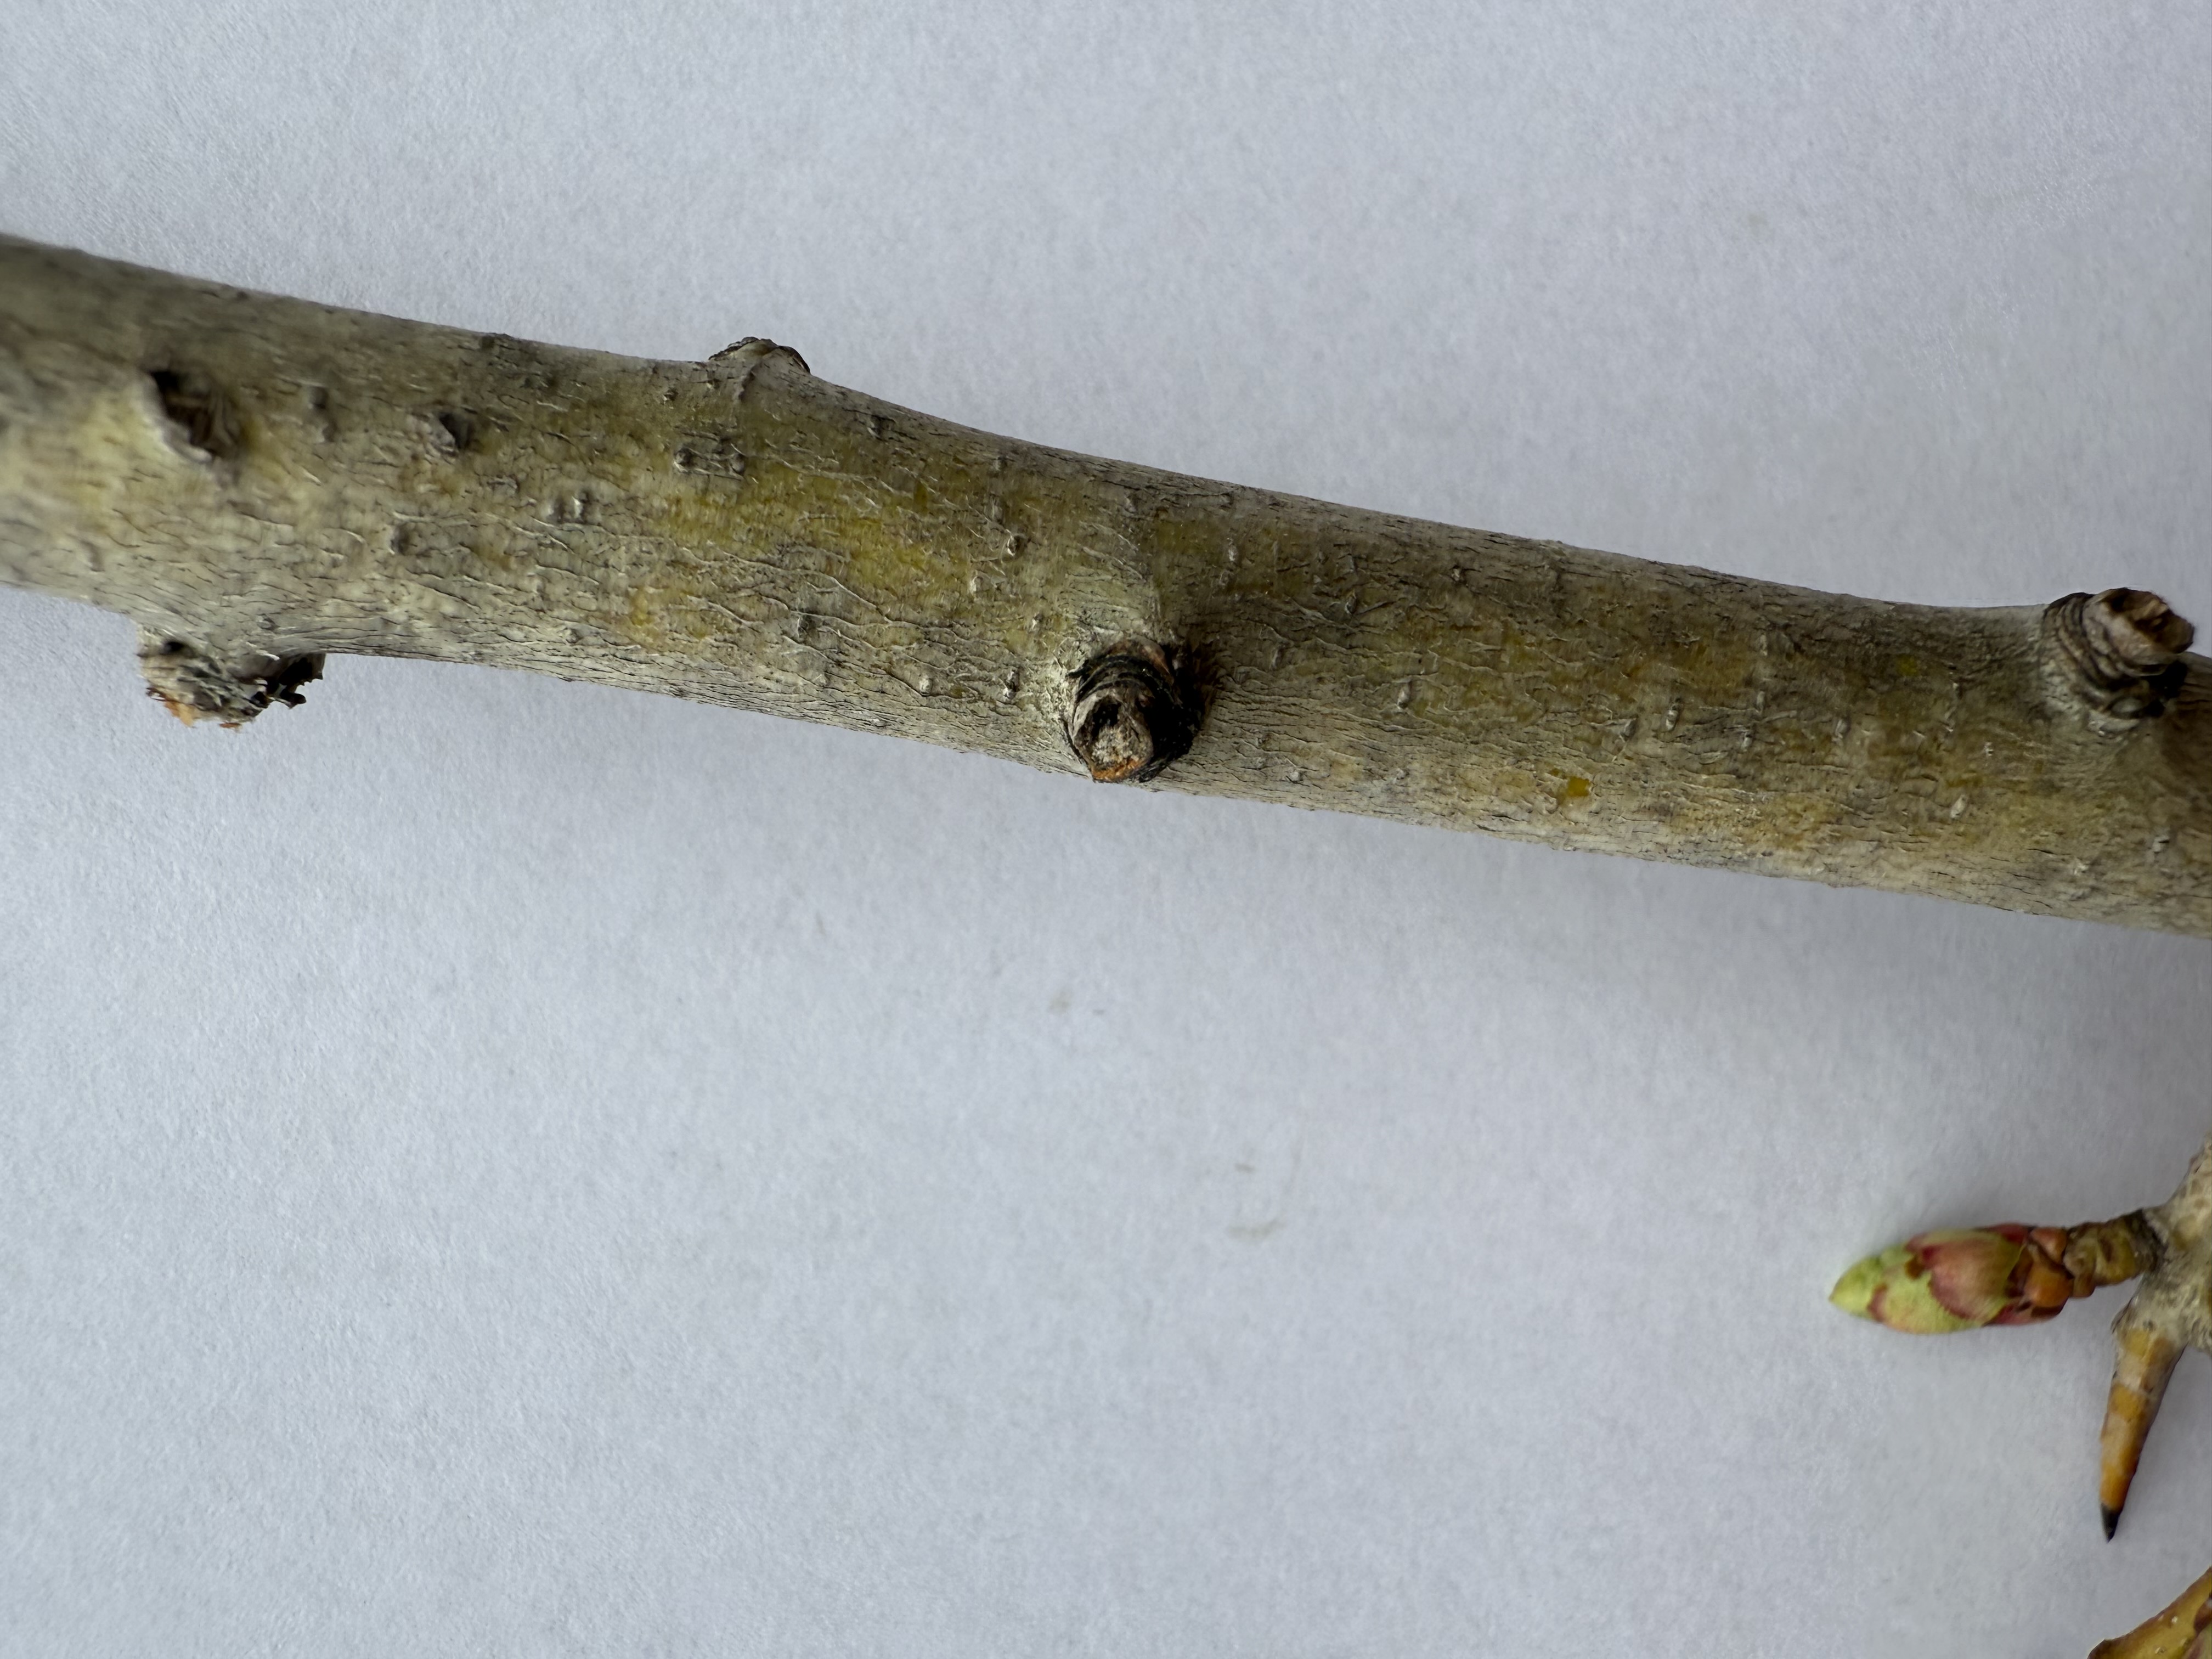
Variety: Red Azarol